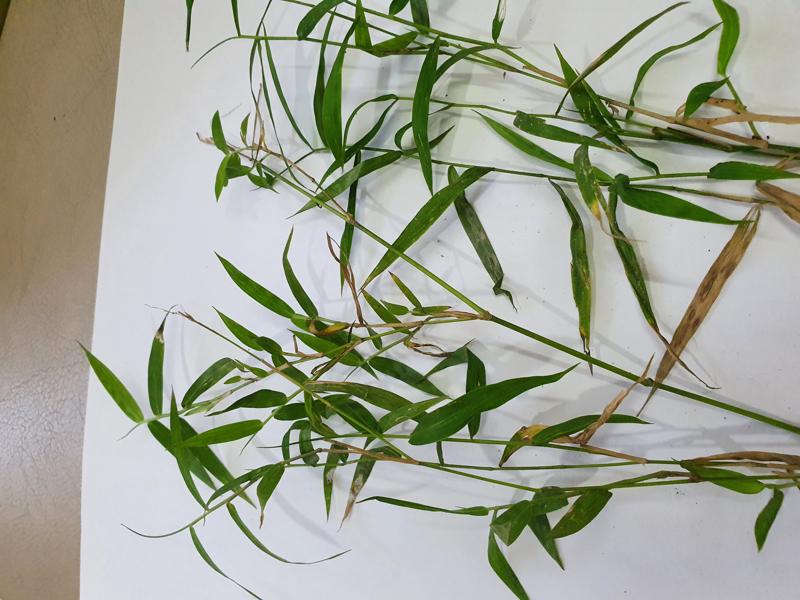
Weed species: Panicum repens